Henna

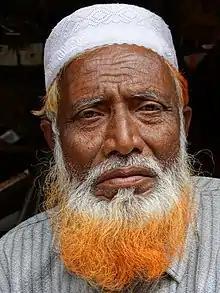
An elderly Bengali man in Dhaka with a beard dyed in henna

Henna is a dye made from dried, powdered leaves of Lawsonia inermis, producing reddish stains used in body art. It has been used since at least the ancient Egyptian period as a hair and body dye, notably in the temporary body art of mehndi (or "henna tattoo") resulting from the staining of the skin using dyes from the henna plant. After henna stains reach their peak colour, they hold for a few days and then gradually wear off by way of exfoliation, typically within one to three weeks.